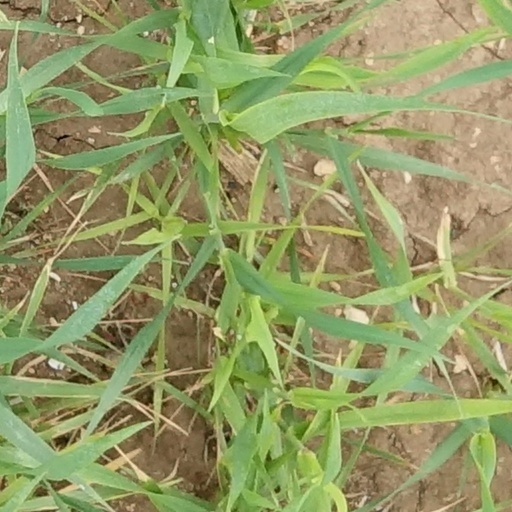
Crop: wheat